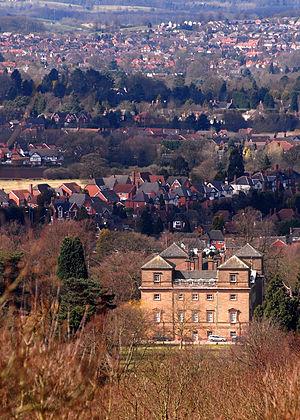
Cette liste des musées du Worcestershire, Angleterre contient des musées qui sont définis dans ce contexte comme des institutions qui recueillent et soignent des objets d'intérêt culturel, artistique, scientifique ou historique. leurs collections ou expositions connexes disponibles pour la consultation publique. Sont également inclus les galeries d'art à but non lucratif et les galeries d'art universitaires. Les musées virtuels ne sont pas inclus.